Hereditary cystatin C amyloid angiopathy

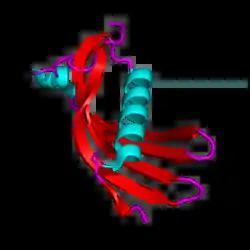
Cystatin C (or cystatin 3) which is involved in this condition

Hereditary cystatin C amyloid angiopathy (HCCAA) is a rare, fatal type of hereditary cerebral amyloid angiopathy found almost exclusively in Iceland. A mutation in the protein cystatin C leads to amyloid (protein aggregate) dispositions in arteries in the brain, resulting in repeated brain hemorrhages.